Outline of Yellowstone National Park

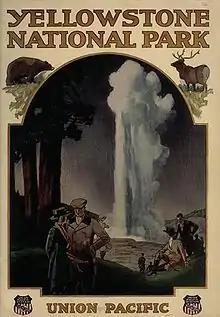

The following articles relate to the history, geography, geology, flora, fauna, structures and recreation in Yellowstone National Park.